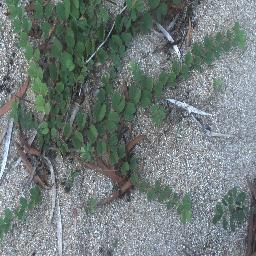
Label: negative